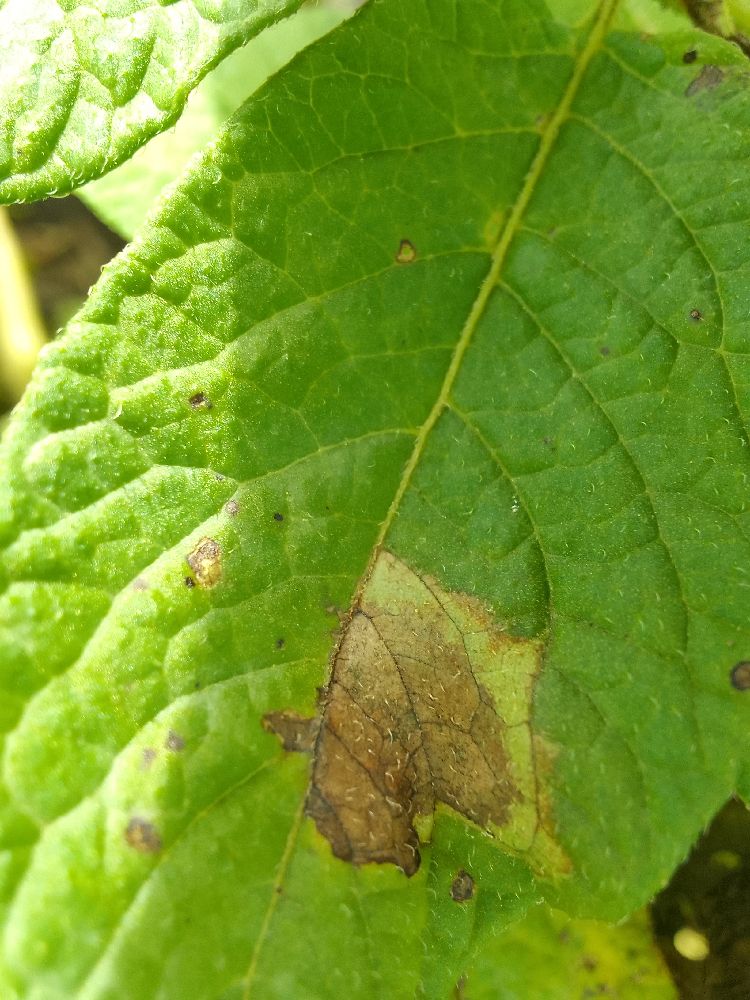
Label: Late blight